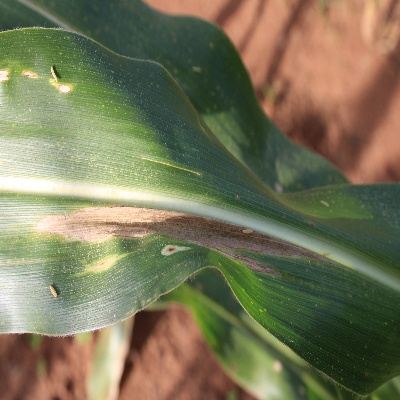
Crop: Maize
Condition: leaf blight